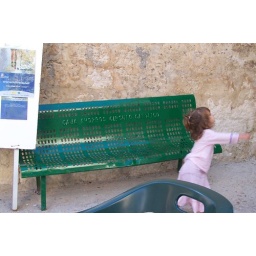
A little girl playing in the village where we were having a glass of wine.